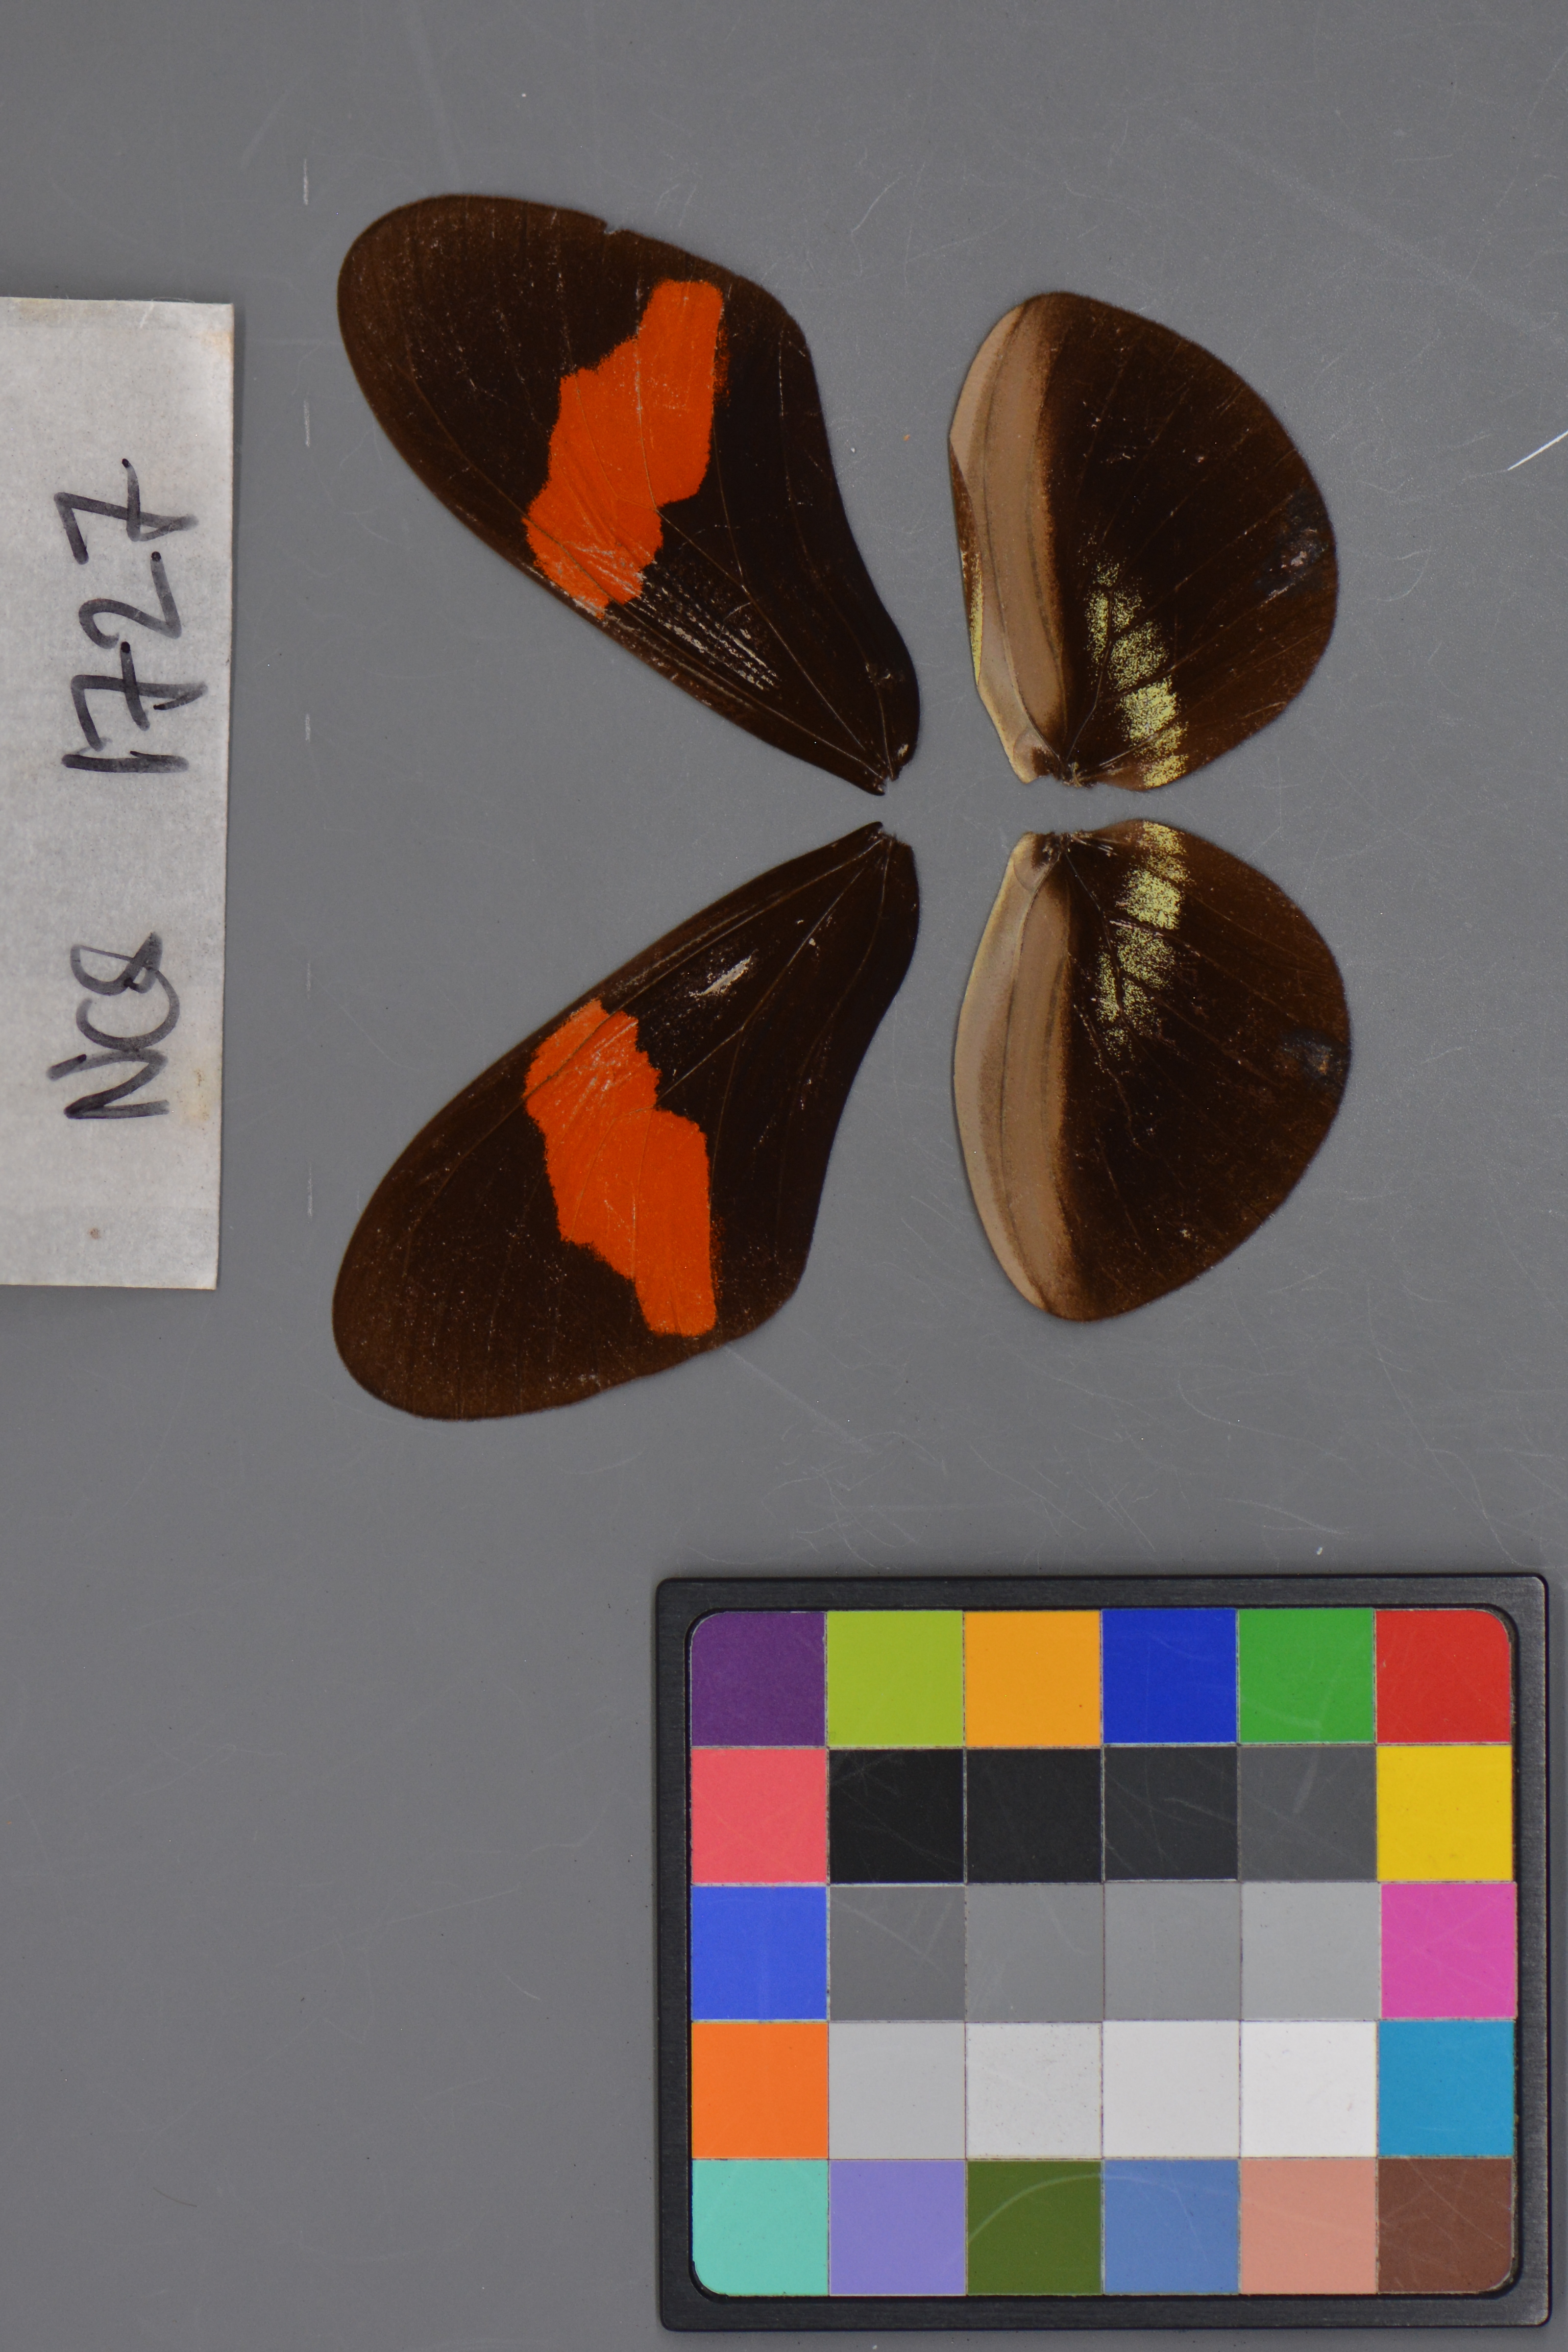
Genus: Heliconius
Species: erato
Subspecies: hydara
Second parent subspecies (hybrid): petiverana
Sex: female
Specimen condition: dorsal
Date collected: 25-Oct-08